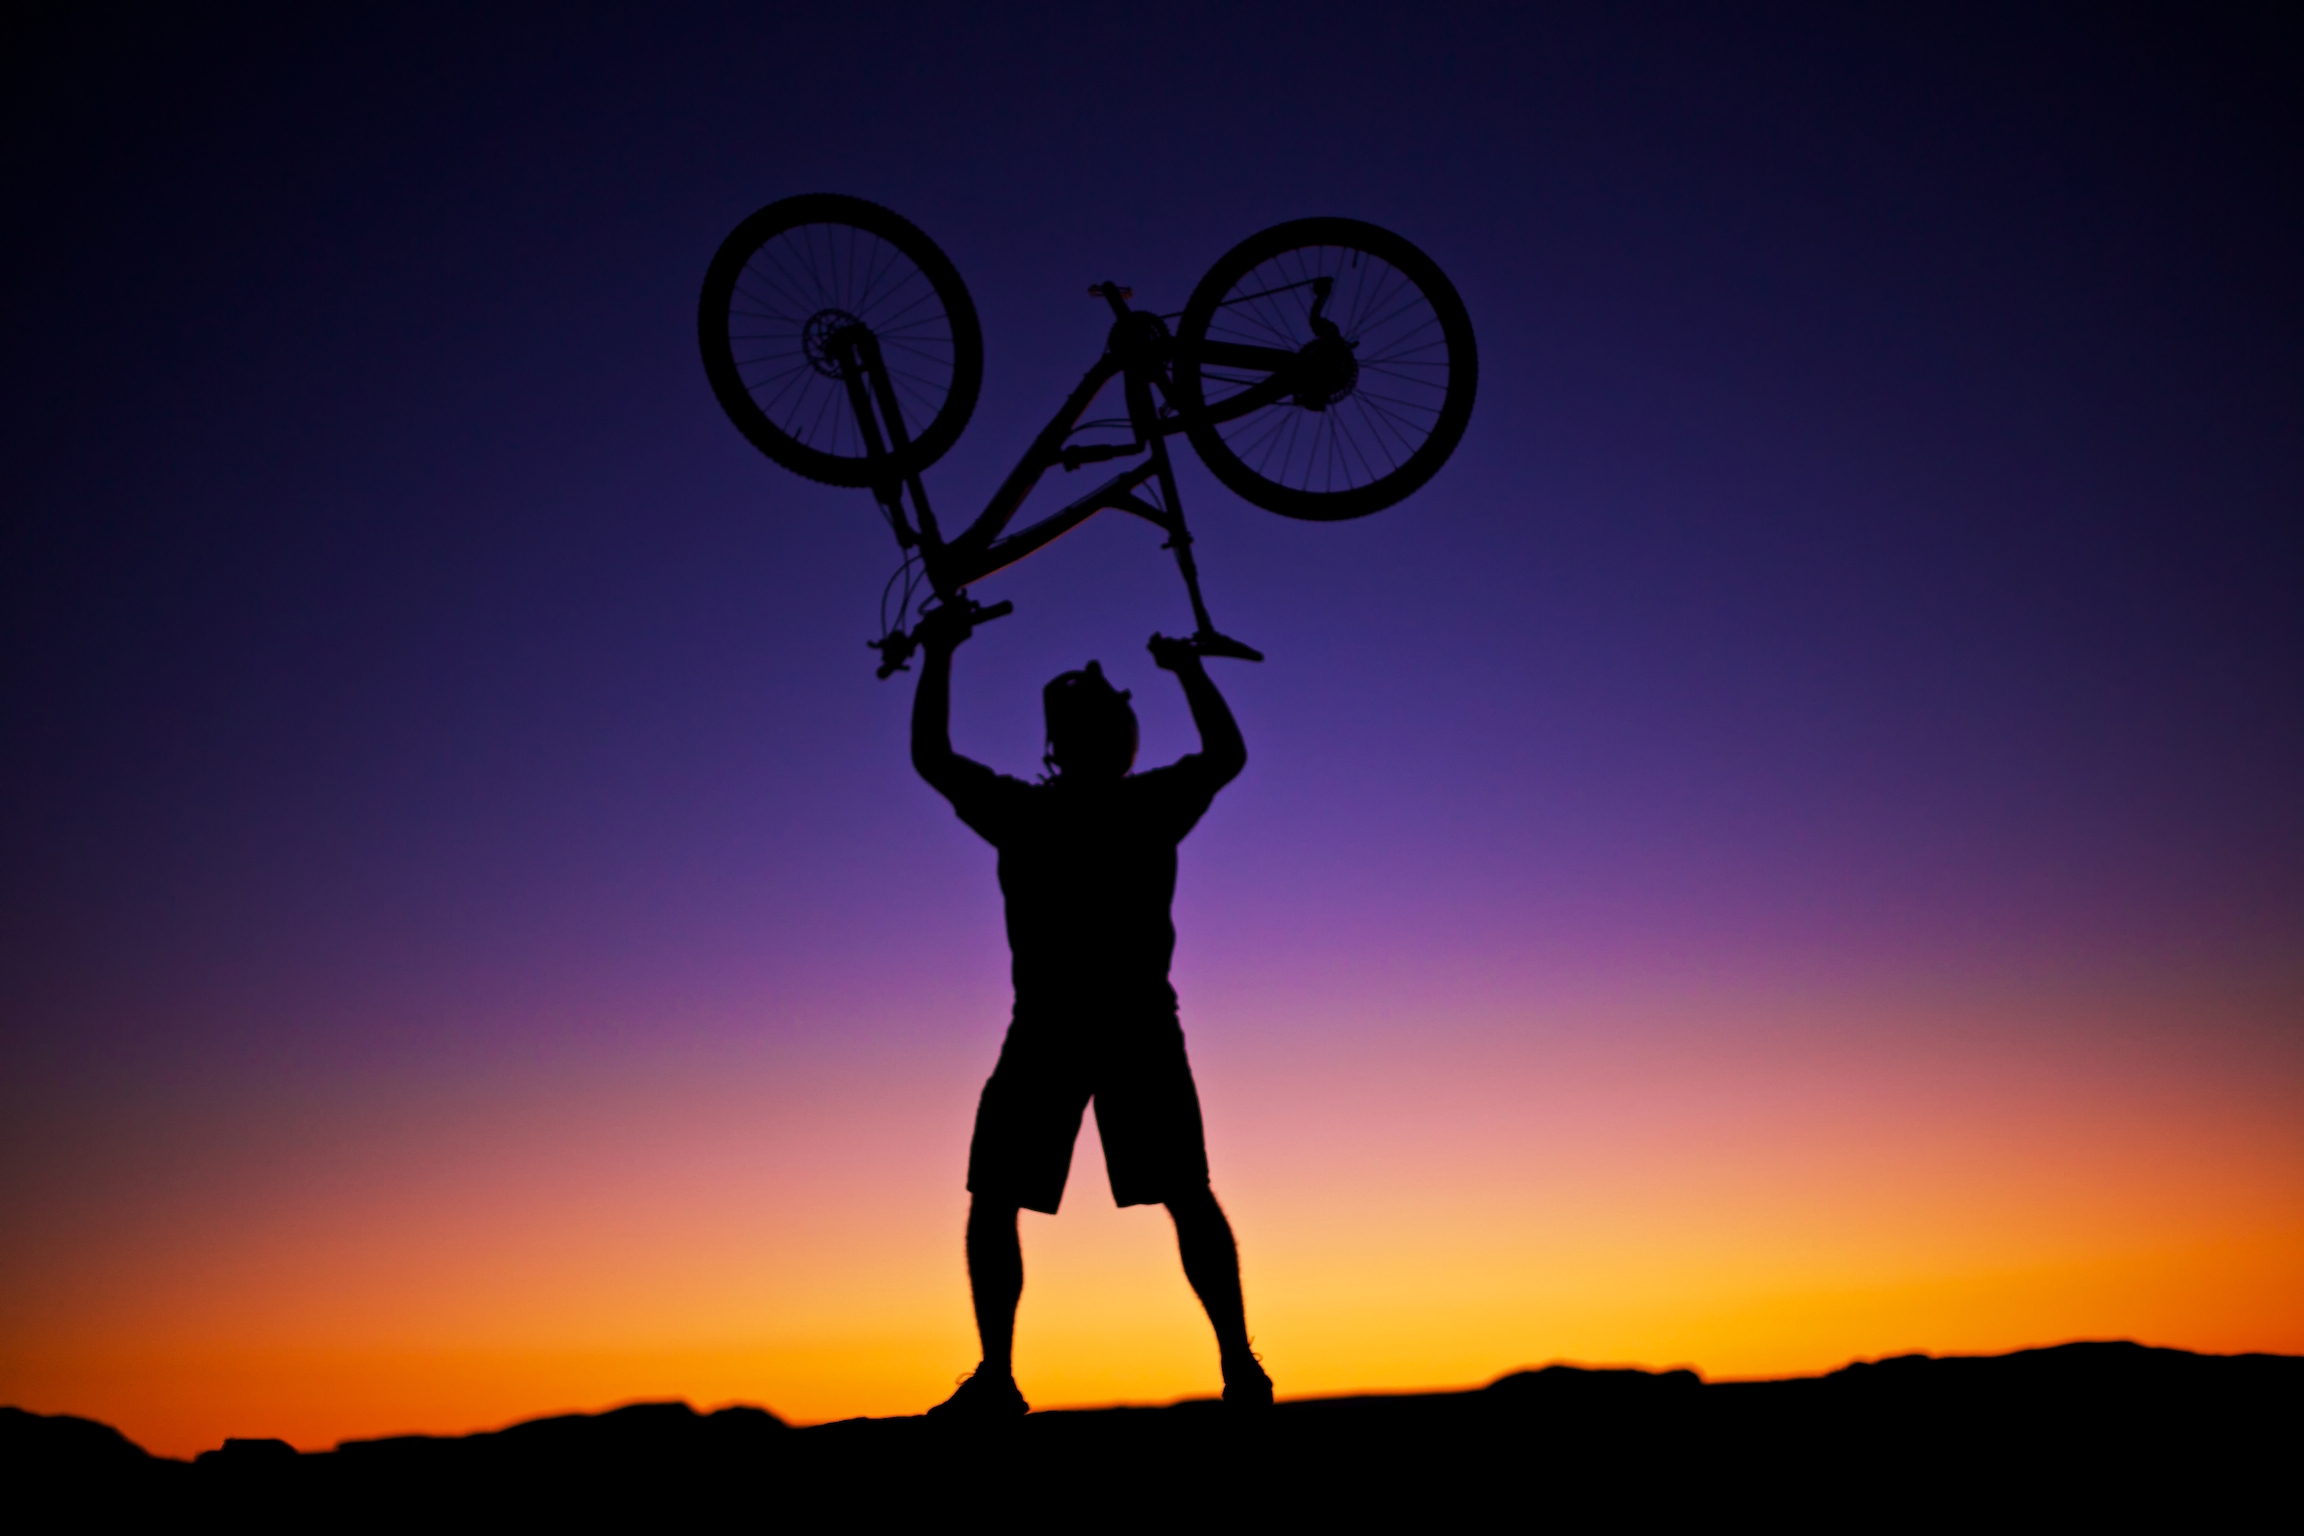
silhouette, mountain, sunset, bike, portrait, canon, extreme, font, eos, colors, 50mm, f14, illustration, sports, cool, utah, wheels, biking, self, mark, 5d, epic, iii, moab, yeti, zach, dischner, 29, sb95, 29er, inch, colous, computer wallpaper